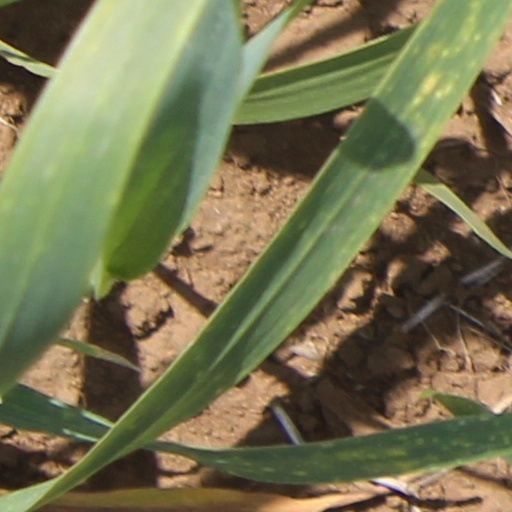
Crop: wheat